Jacqueline Bisset

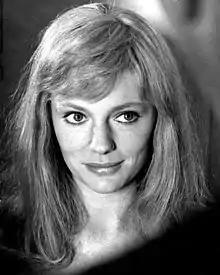
Bisset in 1968

Bisset first appeared uncredited as a prospective model in "The Knack ...and How to Get It" (1965), directed by Richard Lester. She made her official debut the following year in Roman Polanski's "Cul-de-sac" (1966). In 1967, Bisset had her first noticeable part in the Albert Finney/Audrey Hepburn vehicle "Two for the Road", as a woman in whom Finney's character is romantically interested. It was made by 20th Century Fox, which put her under contract. She had a more sizeable role in the James Bond satire "Casino Royale", as Miss Goodthighs.